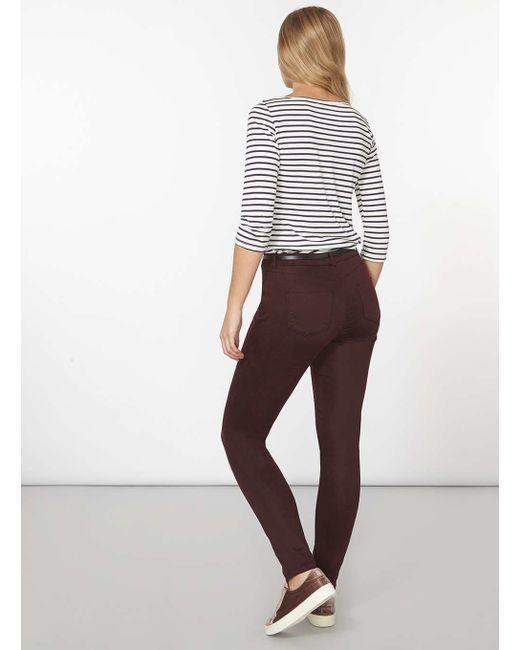
Weißes Langarmhemd aus Baumwolle mit schwarzen Streifen und schlichter brauner dehnbarer Jeanshose gepaart mit braunen Schuhen, Streetwear